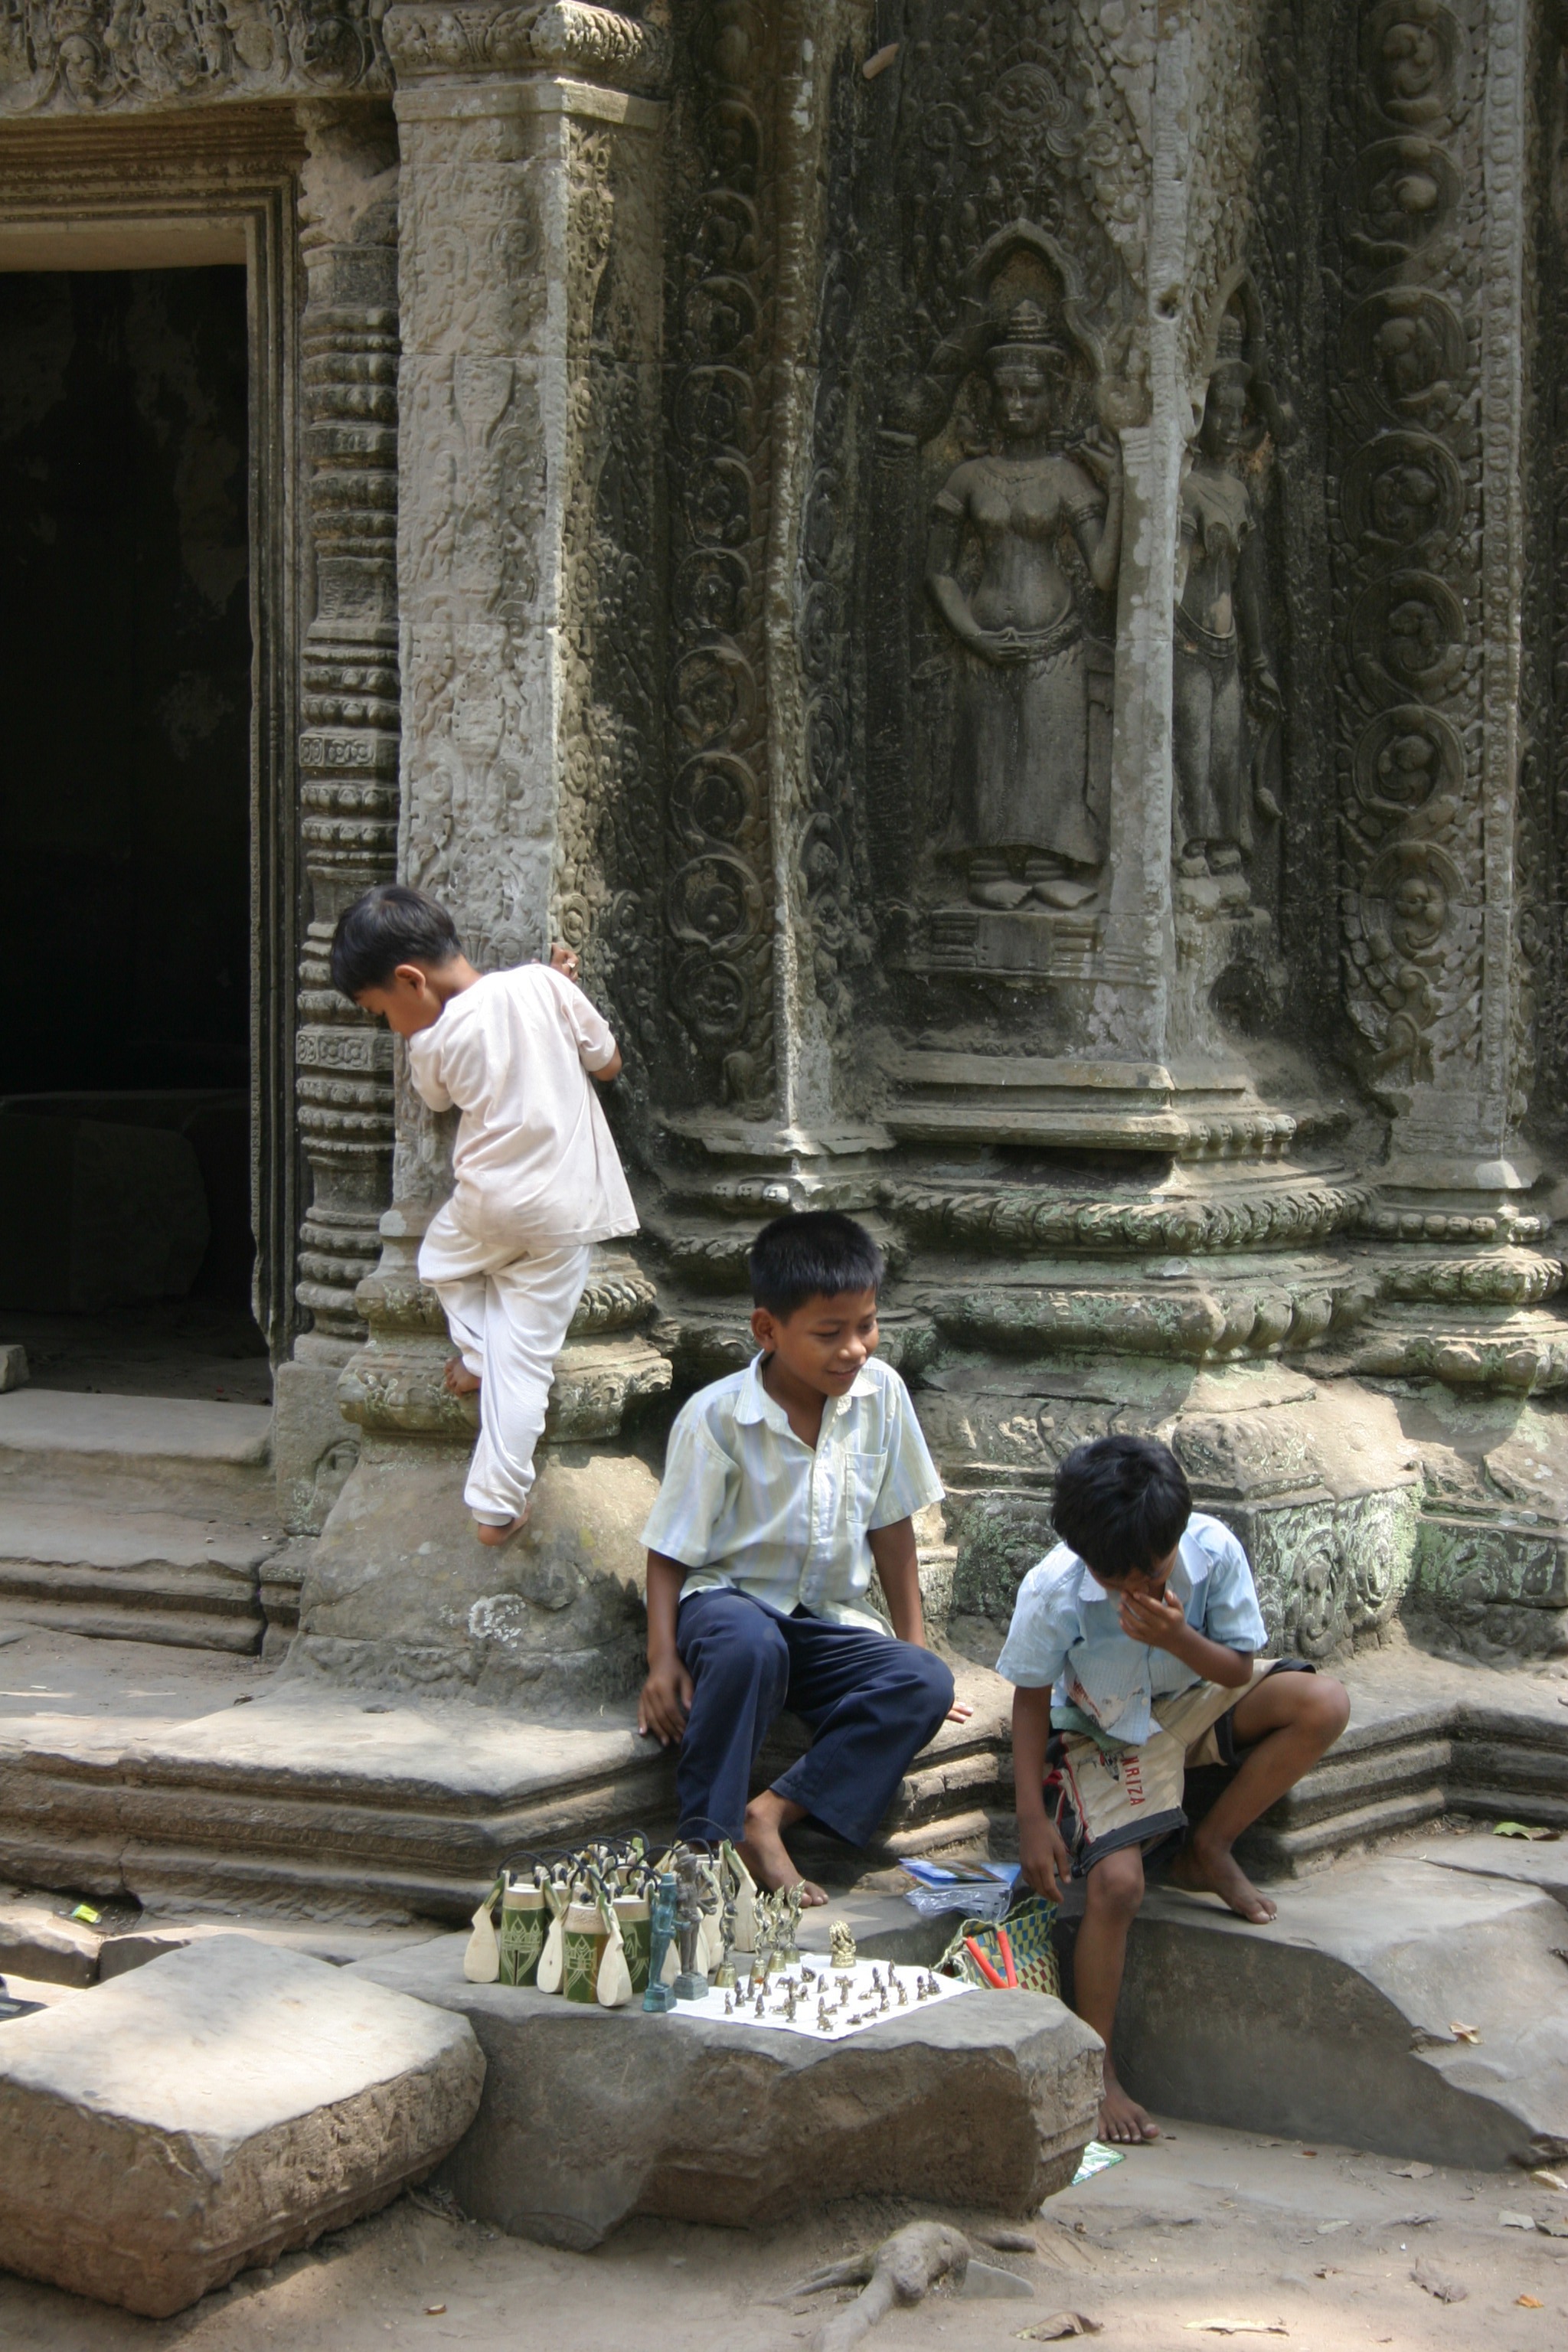
monument, travel, statue, religion, asia, tourism, place of worship, kids, temple, cambodia, history, image, angkor, commodity, hindu temple, ancient history